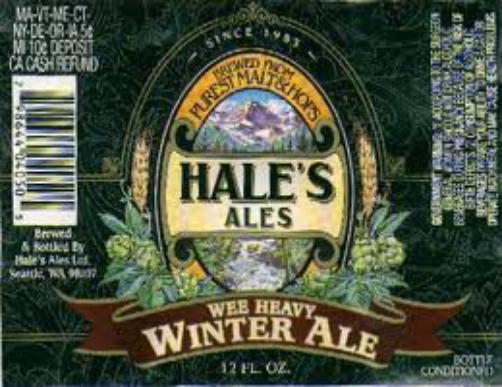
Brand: Hale's Ales
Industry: Food